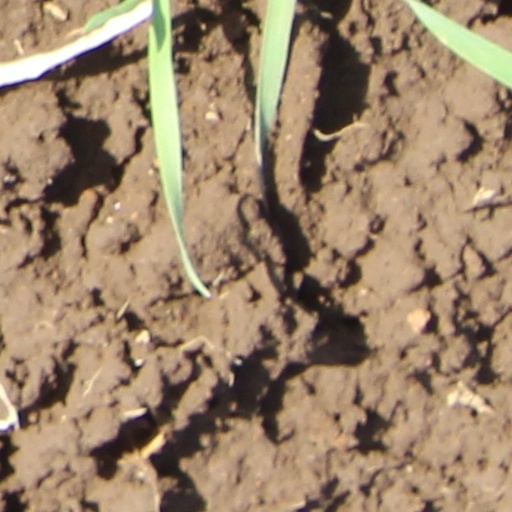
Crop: wheat